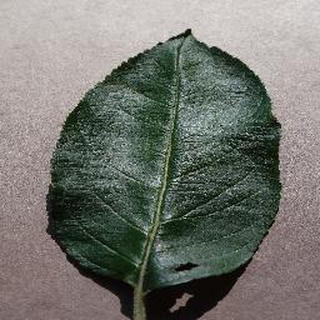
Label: healthy_apple